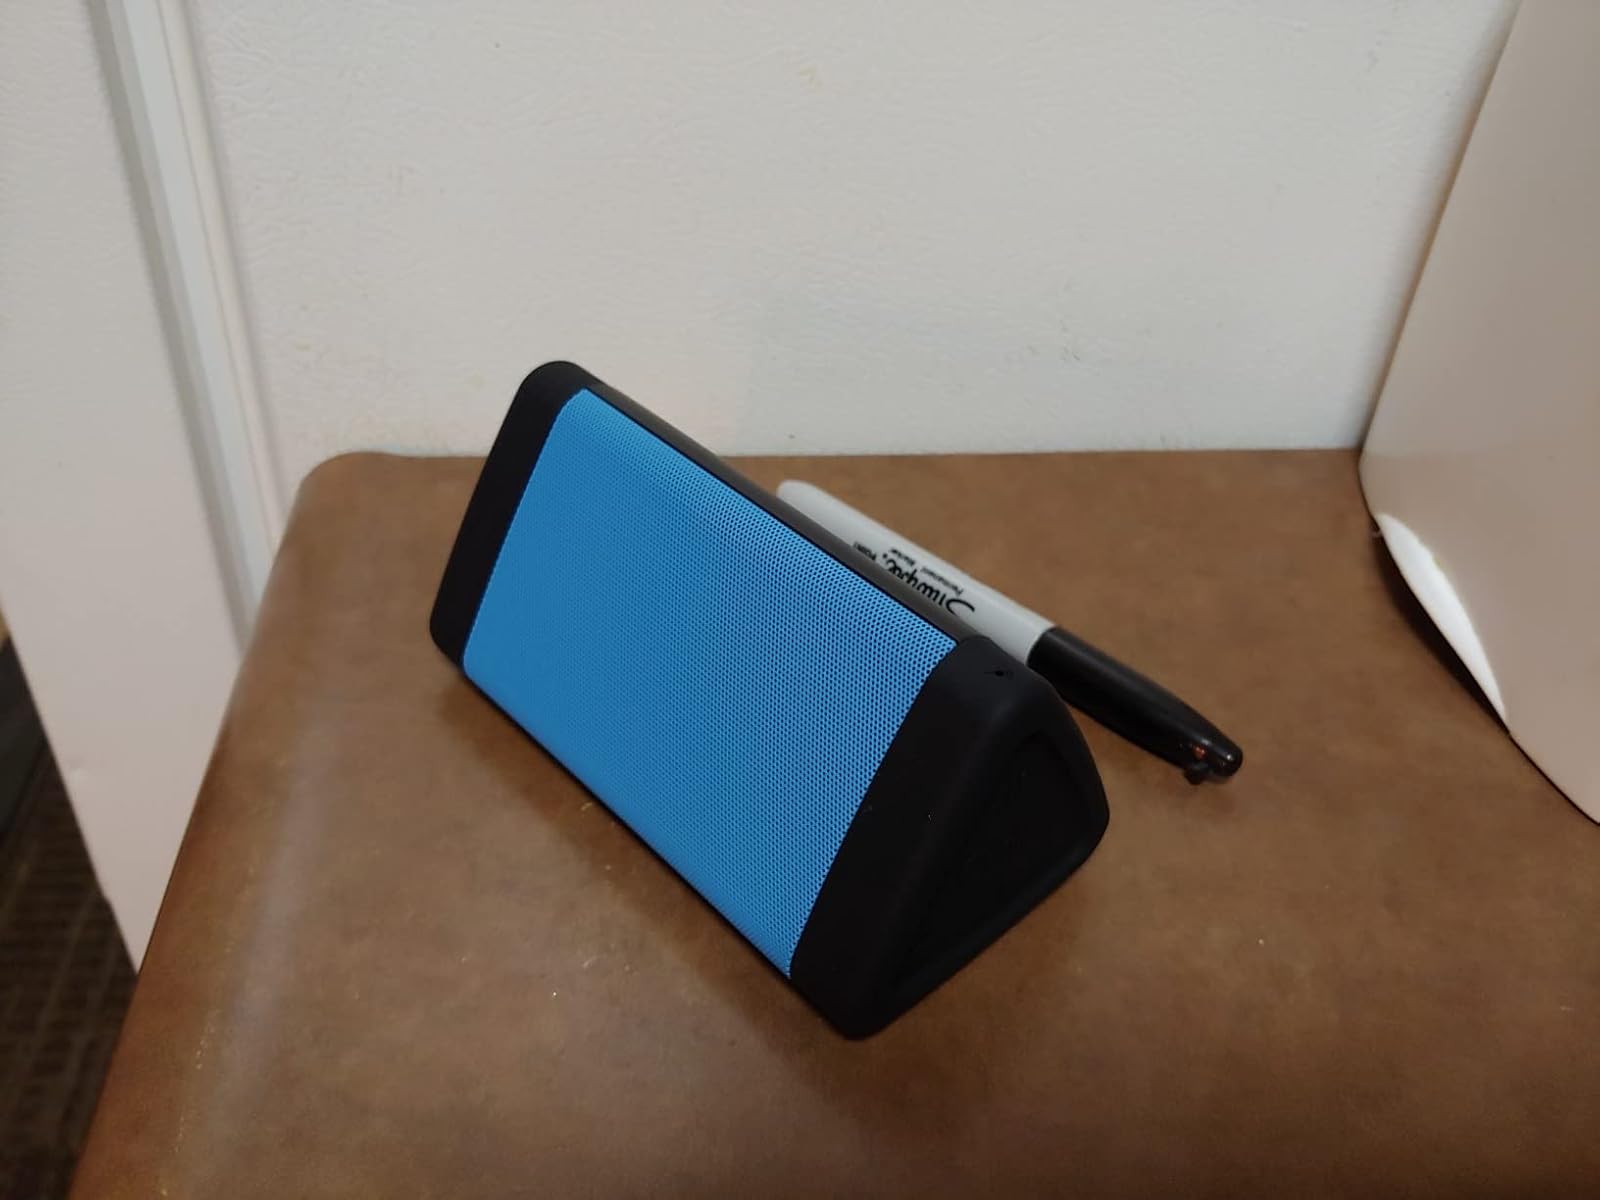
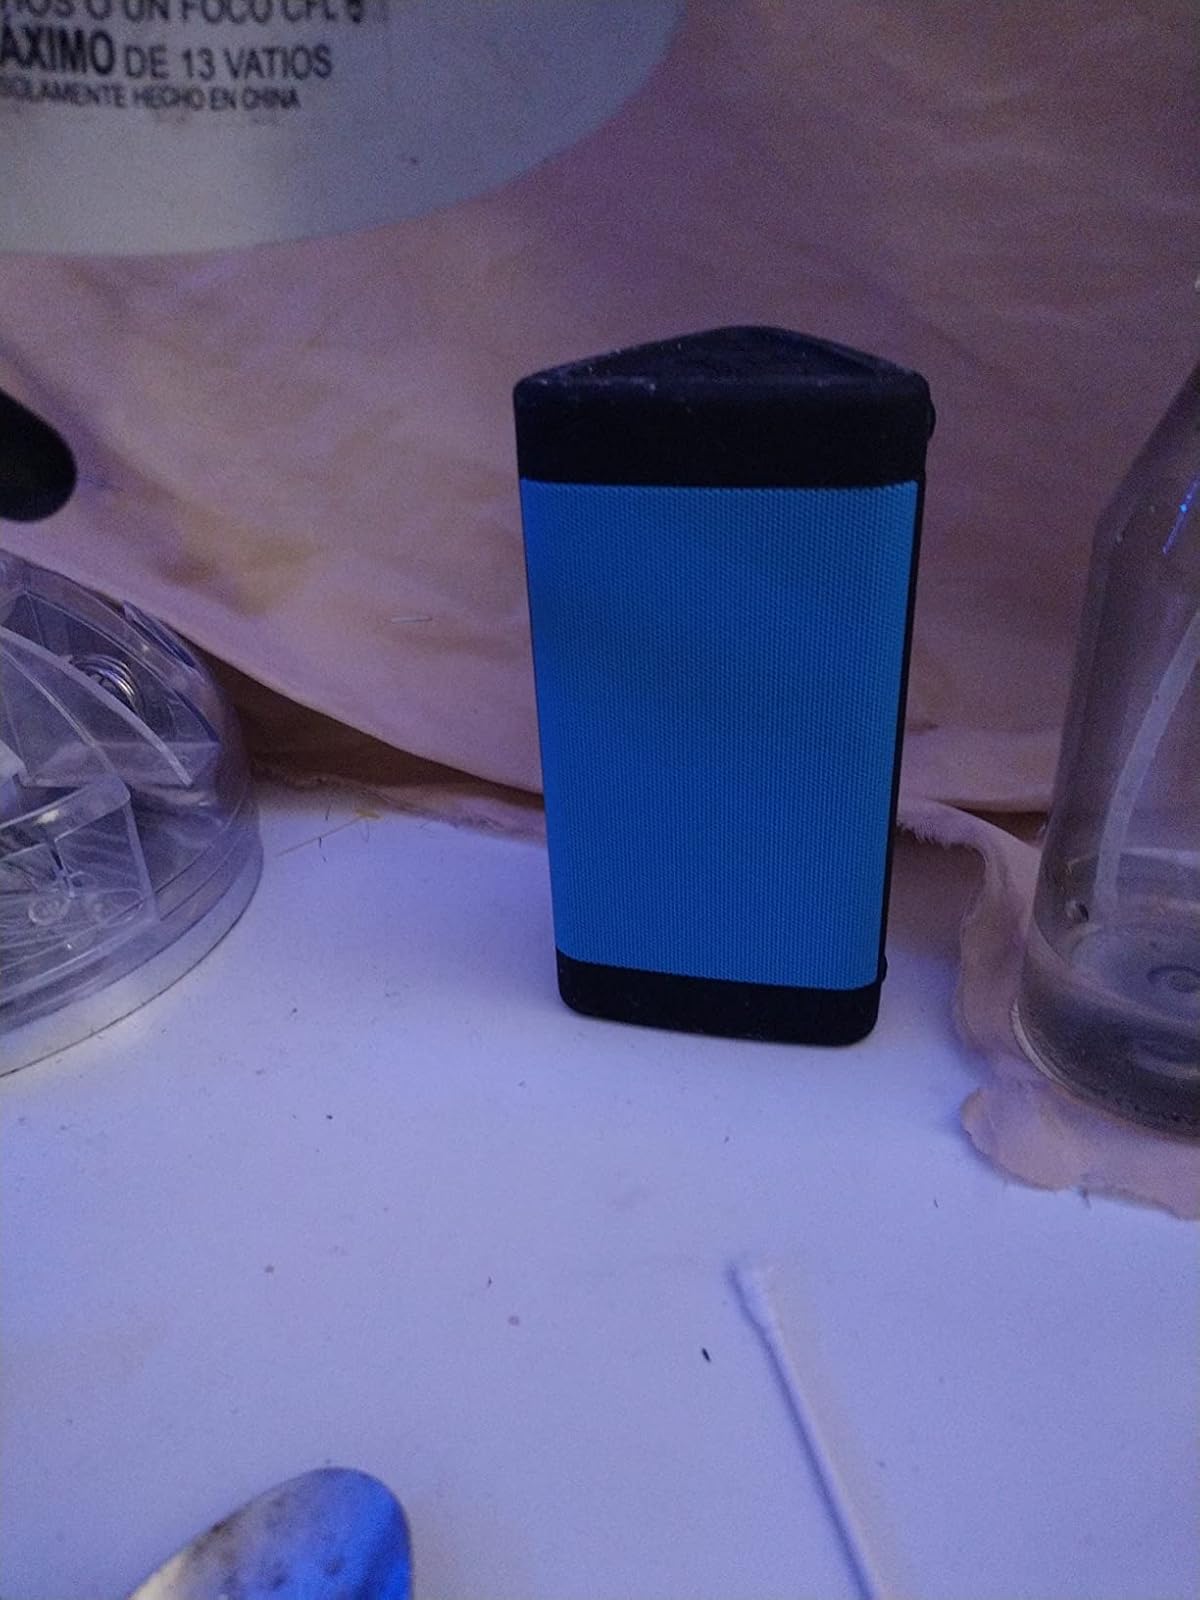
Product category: speaker
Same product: yes